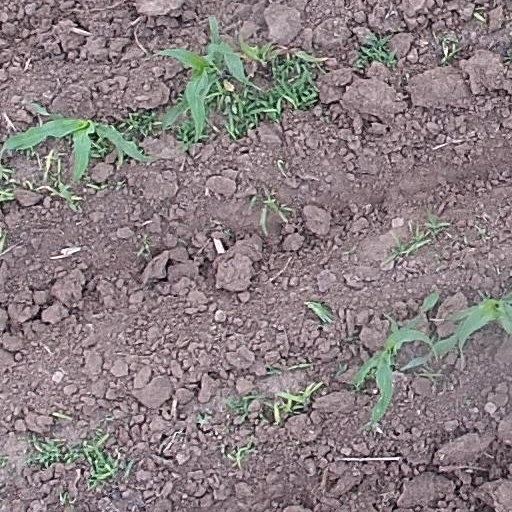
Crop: maize; corn